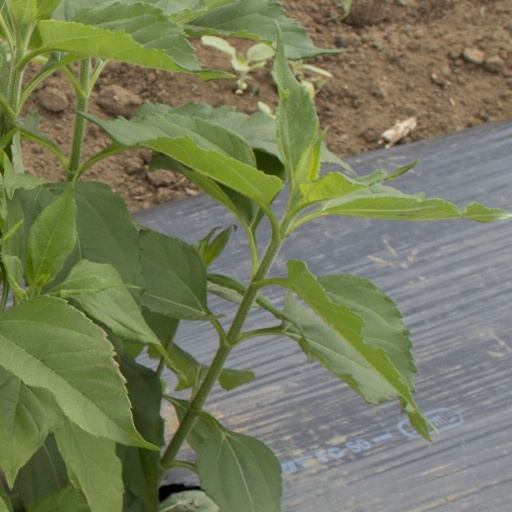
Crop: Jerusalem artichoke